List of Ouran High School Host Club characters

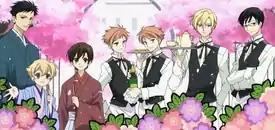
Anime screenshot featuring the Host Club members dressed as caterers. From left to right: "Mori," "Honey," Haruhi, Kaoru and Hikaru, Tamaki and Kyoya Ootori.

Upon discovering gender, Tamaki insists that they keep it their secret, which becomes the basis of the gender-bender humor throughout the series. Haruhi, herself, is portrayed as a female who firmly believes outward trappings, such as wealth or beauty, are secondary in importance to a person's inner qualities. She is not particularly invested in protecting her gender secret. Her cross-dressing as a boy is largely pragmatic due to her inability to afford the $3,000 school uniform herself and her need to act as a Host to pay off her debt. It is mainly the male Hosts who panic that Haruhi's gender will be exposed, leading them to engage in ridiculous schemes to avoid this, which would result in Haruhi having to leave the club and attracting the attention of other males. She is fairly oblivious to physical or sexual attention in general. For example, she is entirely unfazed when the twins lick cookie crumbs off her face to rile Tamaki.